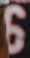
Number: 6